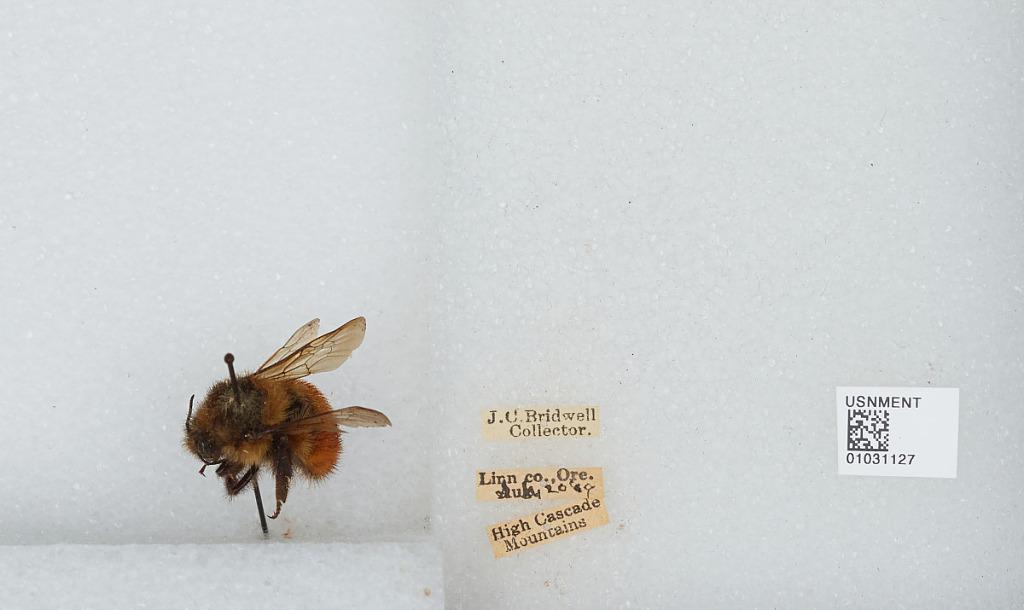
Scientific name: Bombus (Pyrobombus) melanopygus Nylander
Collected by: J. Bridwell
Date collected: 1909-7-20
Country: United States
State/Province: Oregon
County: Linn
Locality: High Cascade Mountains
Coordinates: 45.3761, -121.733